George Frideric Handel

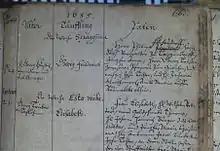
Handel's baptismal registration (Marienbibliothek in Halle)

Handel was born in 1685 (the same year as Johann Sebastian Bach and Domenico Scarlatti) in Halle, in the Duchy of Magdeburg, then part of Brandenburg-Prussia. His parents were Georg Händel, aged 63, and Dorothea Taust, daughter of priest Georg Taust. His father was an eminent barber-surgeon who served the court of Saxe-Weissenfels and the Margraviate of Brandenburg.